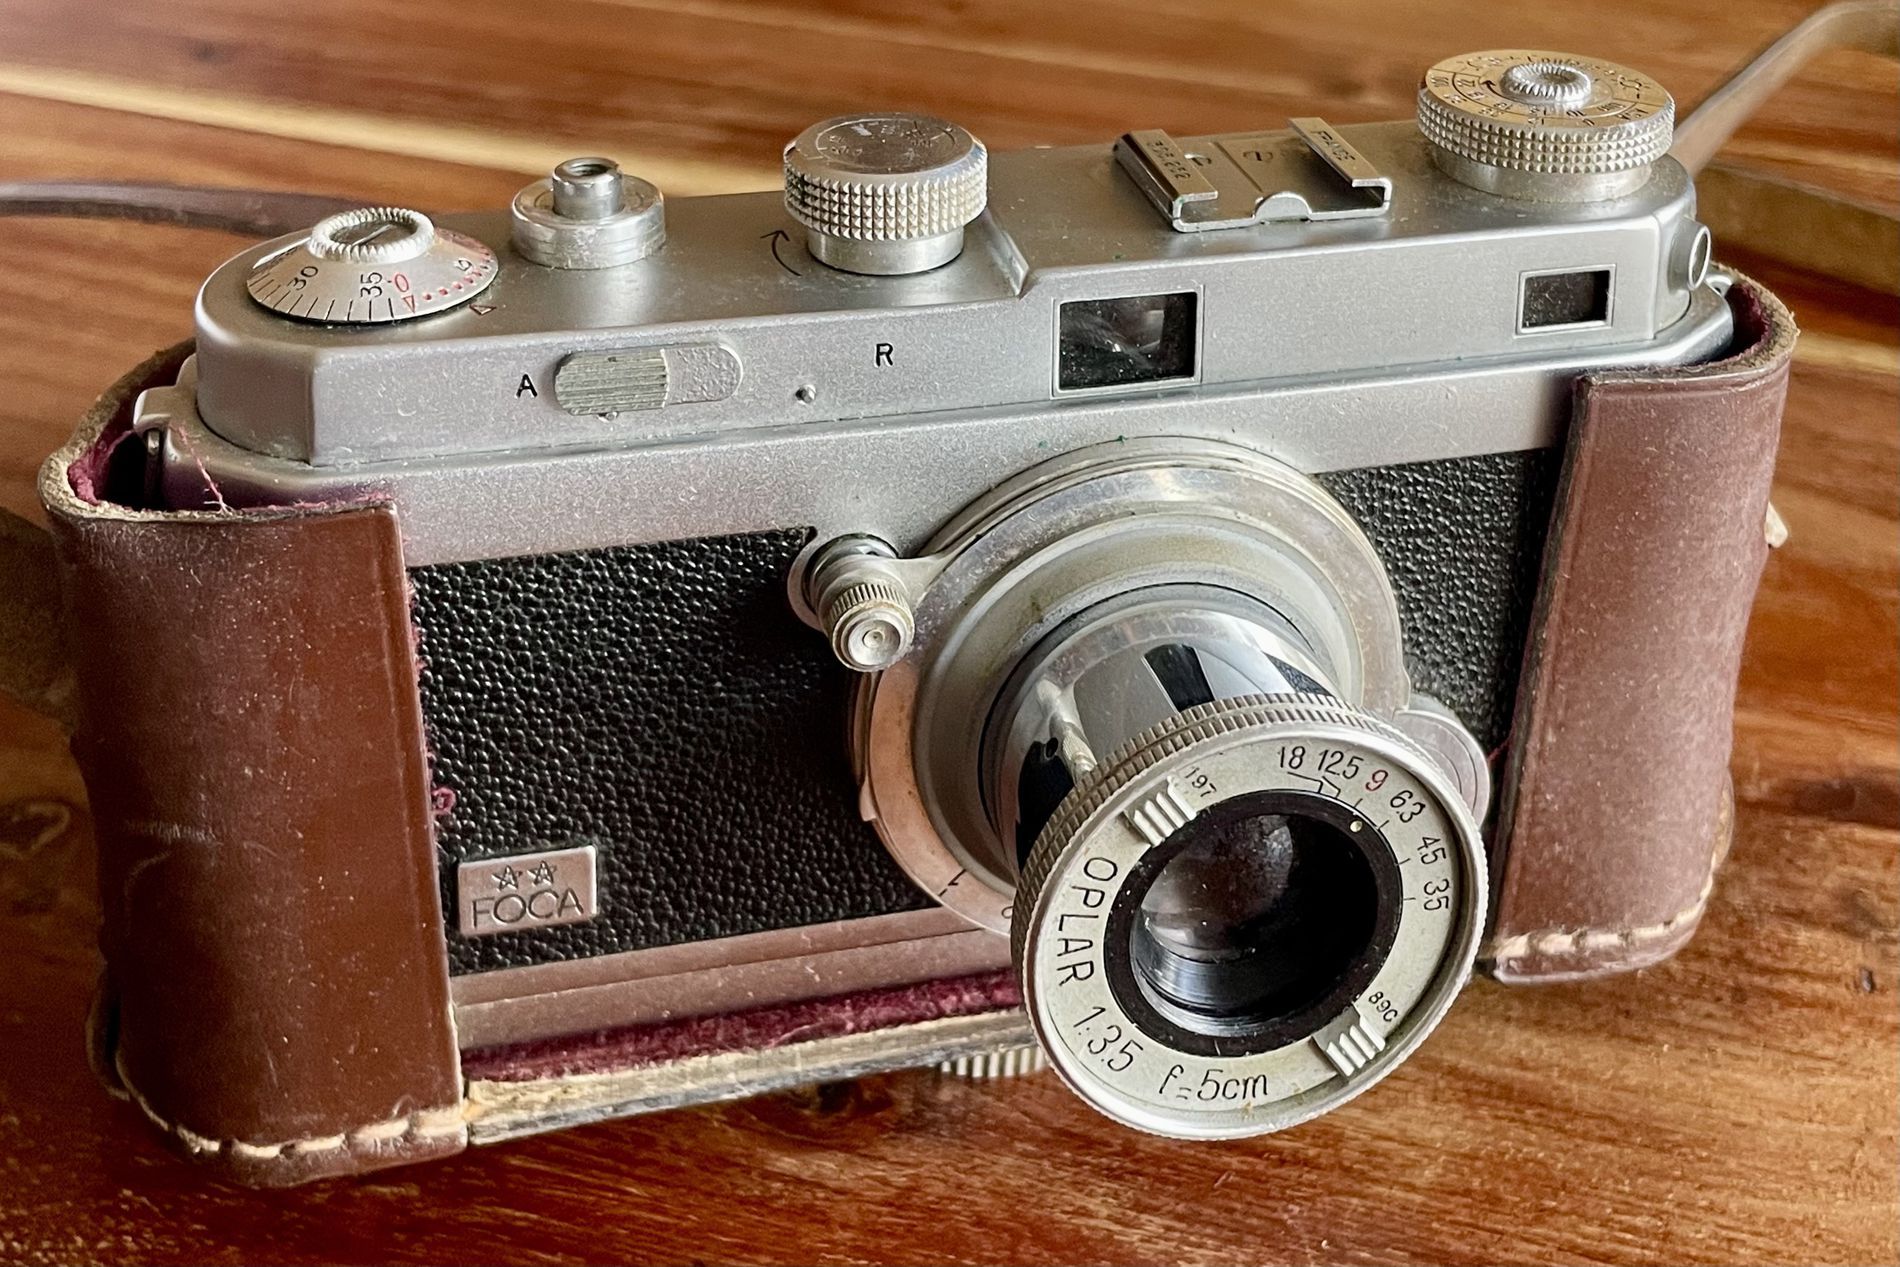
FOCA camera
The image features a vintage FOCA camera with a silver metal body and a textured black grip, encased in a worn brown leather half-case with a strap. The camera has multiple buttons on the top. The collapsible lens is marked "OPLAR 3.5 F=5cm,".
The camera is placed on a wooden surface with a warm tone.
The image showcases a vintage camera resting on a wooden surface.
Captured at eye level.
The lighting is soft and warm, suggesting indoor ambient light.
The color palette is earthy, dominated by browns, silvers, and subtle reflections from the metal.
The photography style is product-focused.
Labels: Electronics, Camera, Digital Camera, Machine, Screw, Photographic Film, Accessories, Strap, wooden surface, half case
Camera: Apple iPhone 12
Lens: iPhone 12 back dual wide camera 4.2mm f/1.6
Aperture: F1.6
Exposure: 1/60 sec
ISO: 160
Focal length: 4.2 mm